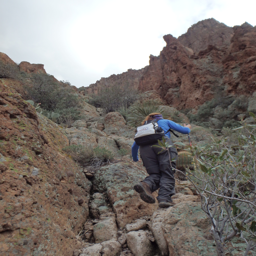
person in the lower canyon .